University of Colorado Boulder

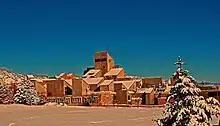
Engineering Center

The Engineering Center on the North-East side of campus houses the nation's largest geotechnical centrifuge as well as ion-implantation and microwave-propagation facilities, spectrometers, electron and other microscopes, and a structural analysis facility. In 2021, the Rustandy Building joined the Engineering Center to the Koelbel Building, in order to increase collaboration with the School of Business.